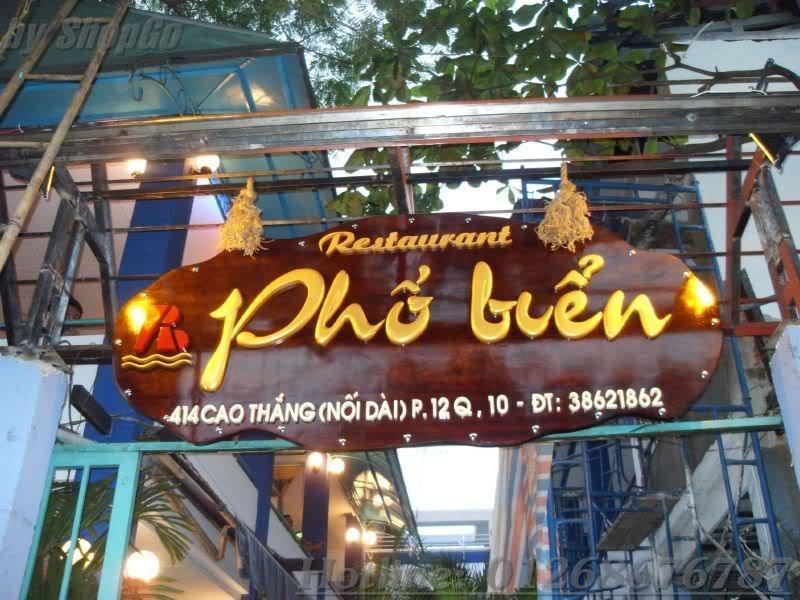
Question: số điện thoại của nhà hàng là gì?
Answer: số điện thoại của nhà hàng là 038621862